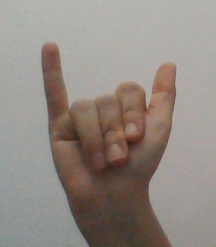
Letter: ya